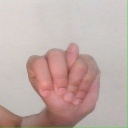
अक्षर: न